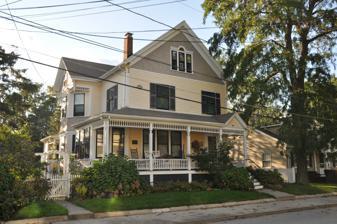
Building: E. Sybbill Banks House
Country: United States of America
Year built: 1892
Historic house in Massachusetts, United States United States historic place E. Sybbill Banks House U.S. National Register of Historic Places Show map of Massachusetts Show map of the United States Location 27 Appleton St., Waltham, Massachusetts Coordinates 42°22′33″N 71°13′57″W / 42.37583°N 71.23250°W / 42.37583; -71.23250 Area less than one acre Built 1892 ( 1892 ) Architectural style Queen Anne MPS Waltham MRA NRHP reference No. 89001488 Added to NRHP September 28, 1989 The E. Sybbill Banks House is a historic house at 27 Appleton Street in Waltham, Massachusetts .  Built in 1892, it is an excellent local example of vernacular Queen Anne styling.  It was built for E. Sybbil Banks, the spinster daughter of Nathaniel Prentice Banks who was also a prominent local civil servant.  The house was listed on the National Register of Historic Places in 1989. Description and history The E. Sybbill Banks House stands in a densely built residential area just east of downtown Waltham, on the west side of Appleton Street just north of its junction with Central Street.  It is a 2 + 1 ⁄ 2 -story wood-frame structure, with a gabled roof and exterior finished in a combination of wooden clapboards and shingles.  Prominent Queen Anne features include the front porch, which has turned posts and balusters, and a spindled valance; these details are repeated on the rear porch, and similar valances are found projecting over angled windows.  Palladian windows adorn the front-facing main gable, and a crossing secondary gable. The house was built in 1892 for E. Sybbill Banks, the spinster daughter of Nathaniel Prentice Banks , a Governor of Massachusetts and general in the American Civil War .  Banks was active in local theater, and served as postmistress in Somerville .  She was one of the first women to receive a pension from the federal government.  This house was her home until 1910.  It is the best preserved of several similar houses built in the Appleton Street area around the same time. See also National Register of Historic Places listings in Waltham, Massachusetts References